Michael Wilbon

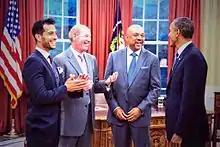
Tony Reali, Tony Kornheiser, and Michael Wilbon meeting President Barack Obama

On July 12, 2013, Wilbon, Kornheiser and Tony Reali (PTI statistician and de facto co-host) were guests at the White House. After lunch the trio met in the Oval Office with President Barack Obama.